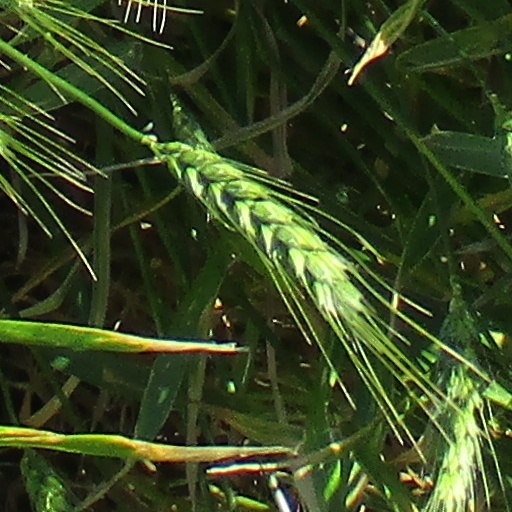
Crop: wheat